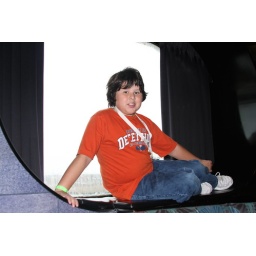
Felix waiting in the saphire lounge to get off the ship in Galveston.